Sofa Thaufeeq

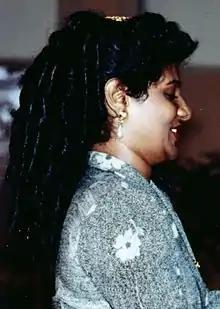
Thaufeeq receiving the National Award of Recognition, 1996

Sofa Thaufeeq was born on 11 August 1967. Her father, Mohamed Thaufeeq was mostly known for his strong voice in the radio program "Keerithi Rasoolaage Siyarathu" while her mother, Aishath Fareedha is a homemaker and singer. She is the sister of notable local playback singers Shifa Thaufeeq and Asim Thaufeeq. At the age of eight, she was selected in her school's chorus group, where she started singing and performing on school concerts and locals events.